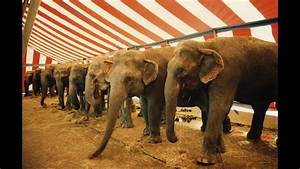
Label: elefante